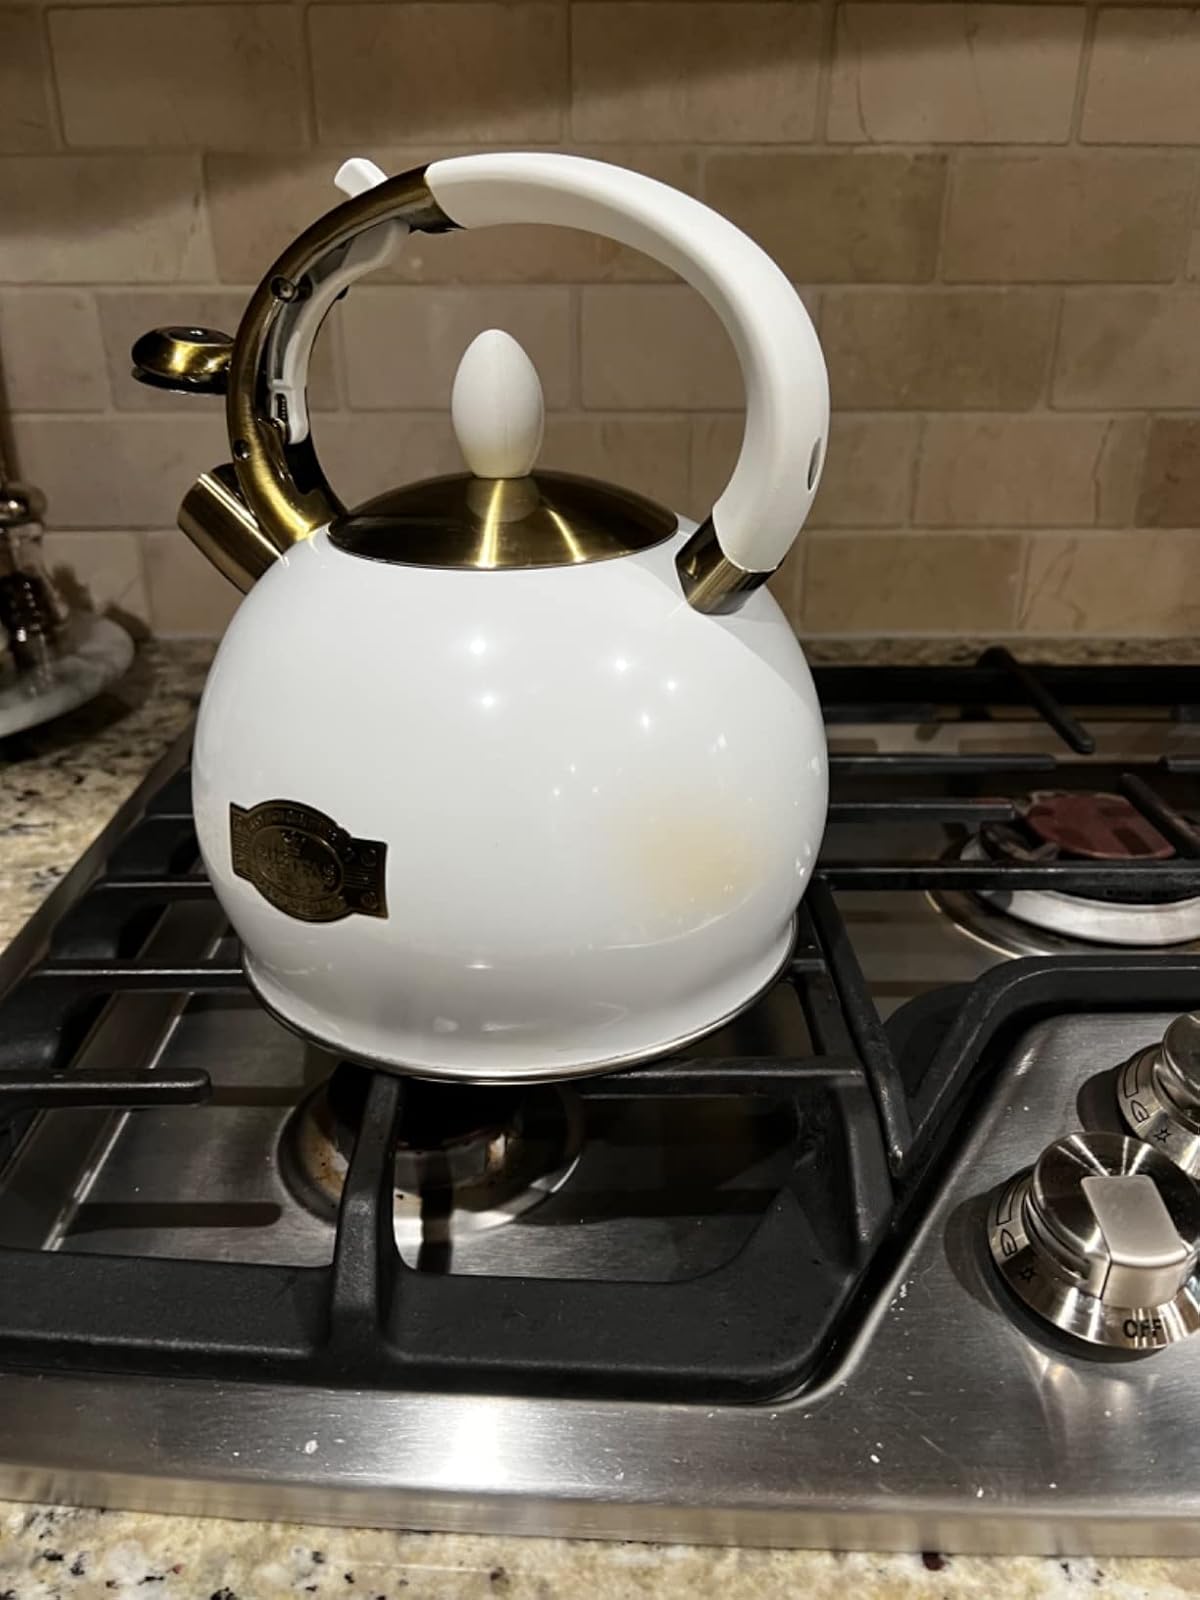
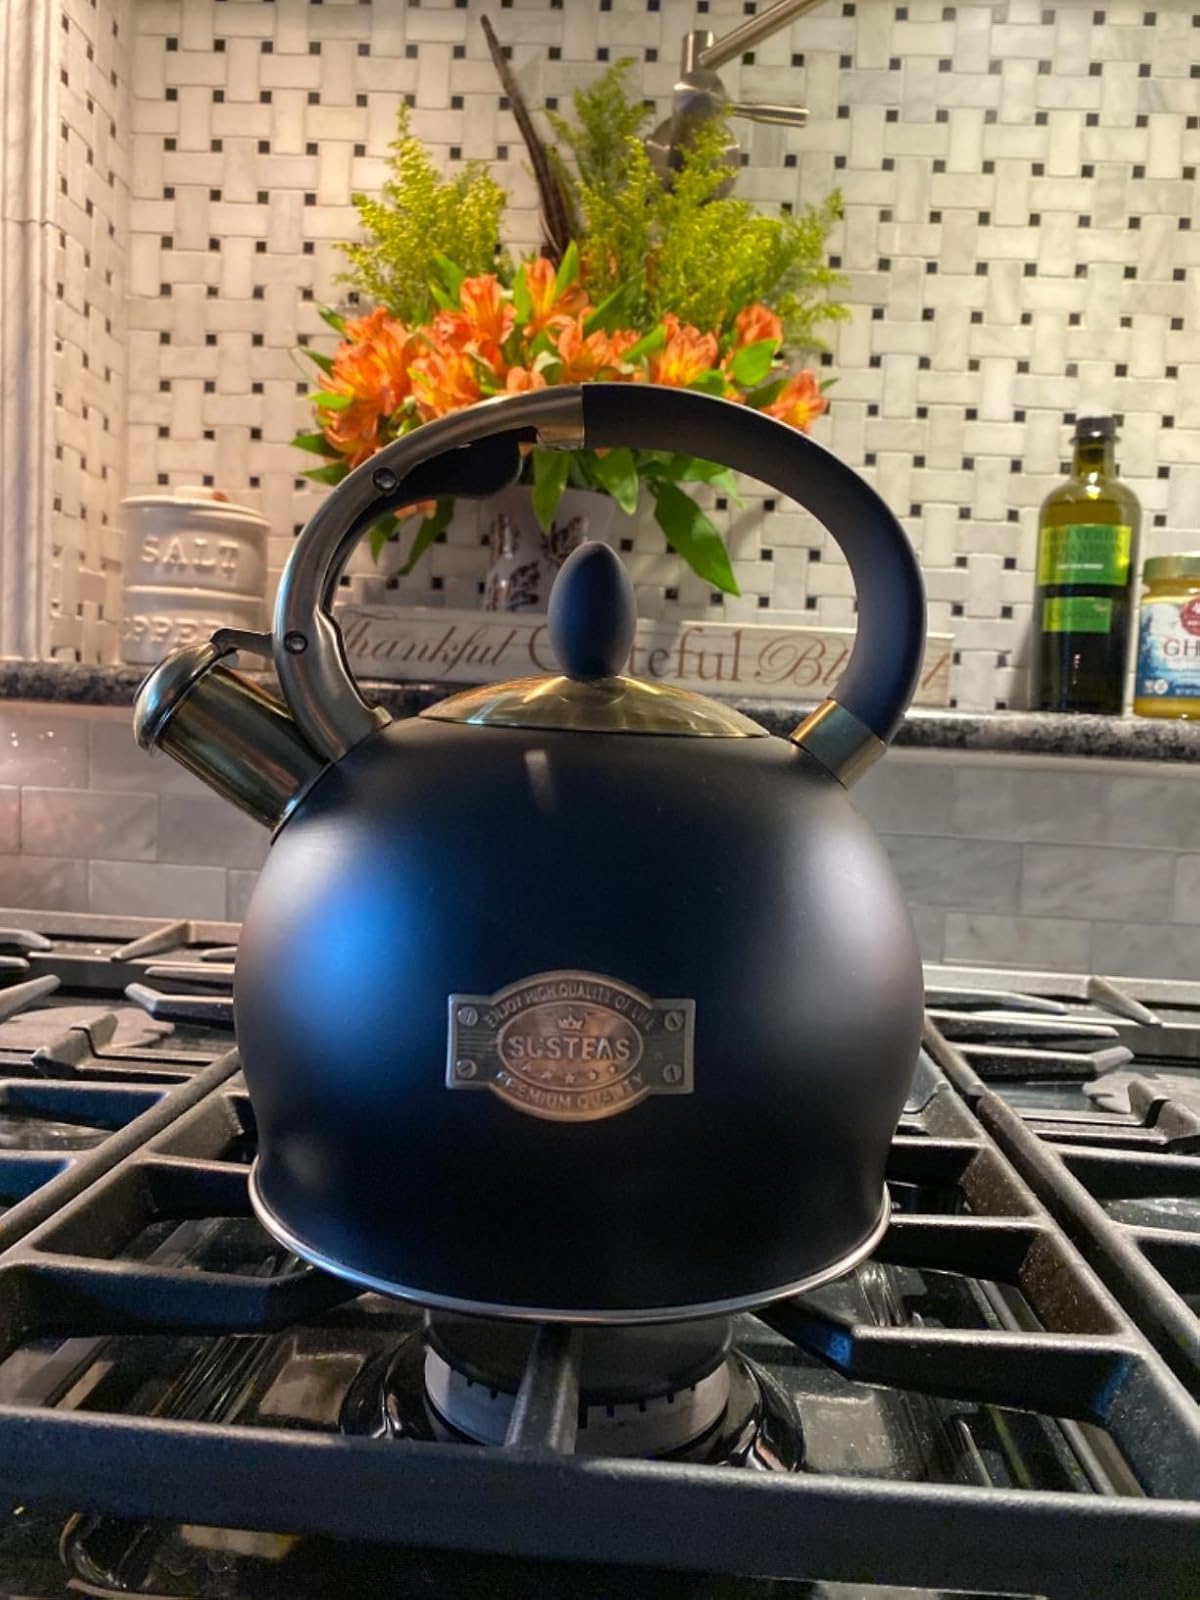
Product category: items_kettle
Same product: no